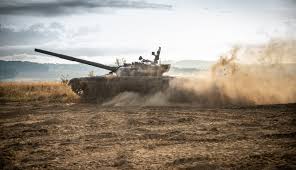
Label: T-72